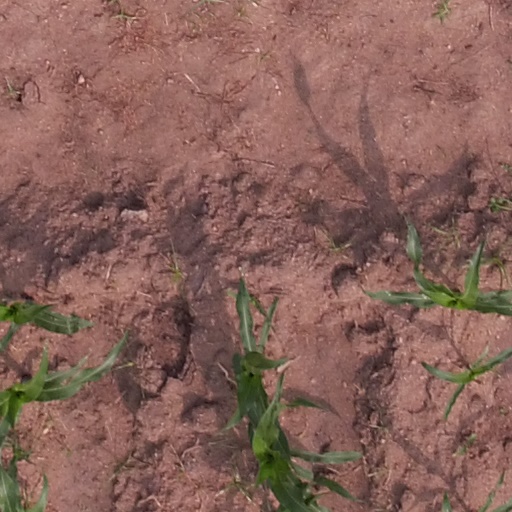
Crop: maize; corn